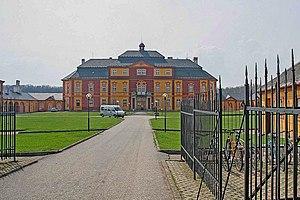
Chroustovice est un bourg du district de Chrudim, dans la région de Pardubice, en République tchèque. Sa population s'élevait à 1 253 habitants en 2019.